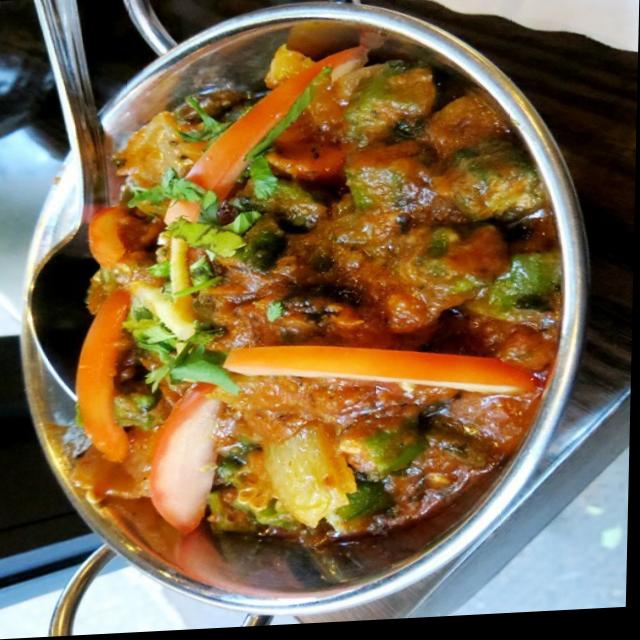
Dish: bhindi_masala